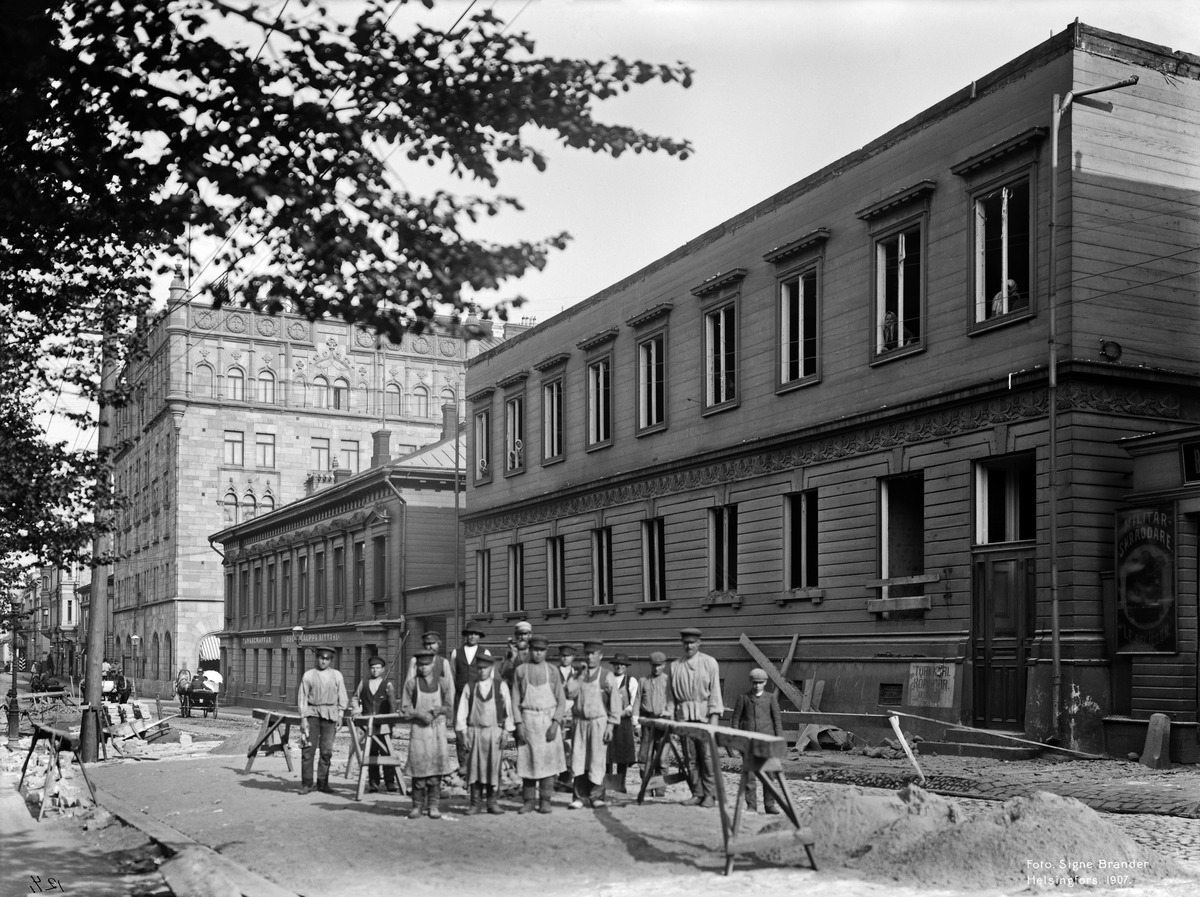
Eteläinen Esplanadikatu (=Eteläesplanadi) 16, 14, 12
sisällön kuvaus: Eteläinen Esplanadikatu (=Eteläesplanadi) 16, 14, 12. Eteläesplanadi 16:a puretaan. Etualalla katukiveyksen laskijoita. mustavalkoinen
Kuvaaja: Brander, Signe, valokuvaaja
Ajankohta: kuvausaika 1907
Paikka: Suomi, Uusimaa, Helsinki, Kaartinkaupunki Helsinki, Eteläesplanadi 16, 14, 12
Aiheet: puurakennukset, työläiset, työvaatteet, purkaminen, kadunrakennus